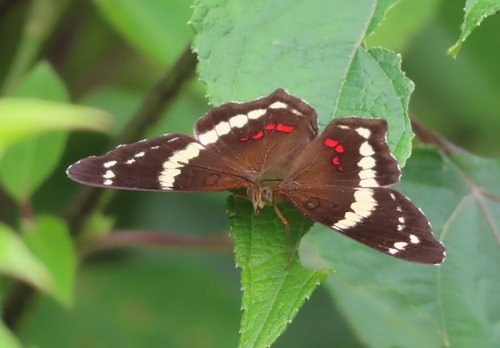
Scientific name: Anartia fatima
Common name: Banded peacock
Family: Nymphalidae
Order: Lepidoptera
Pollinator type: Primary pollinator
Habitat: Open areas and gardens
Geographic range: South America
Conservation status: Least Concern